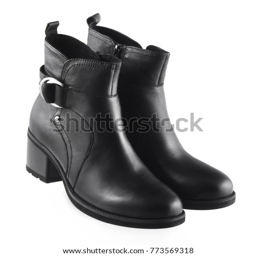
black female autumn leather boots isolated on a white background